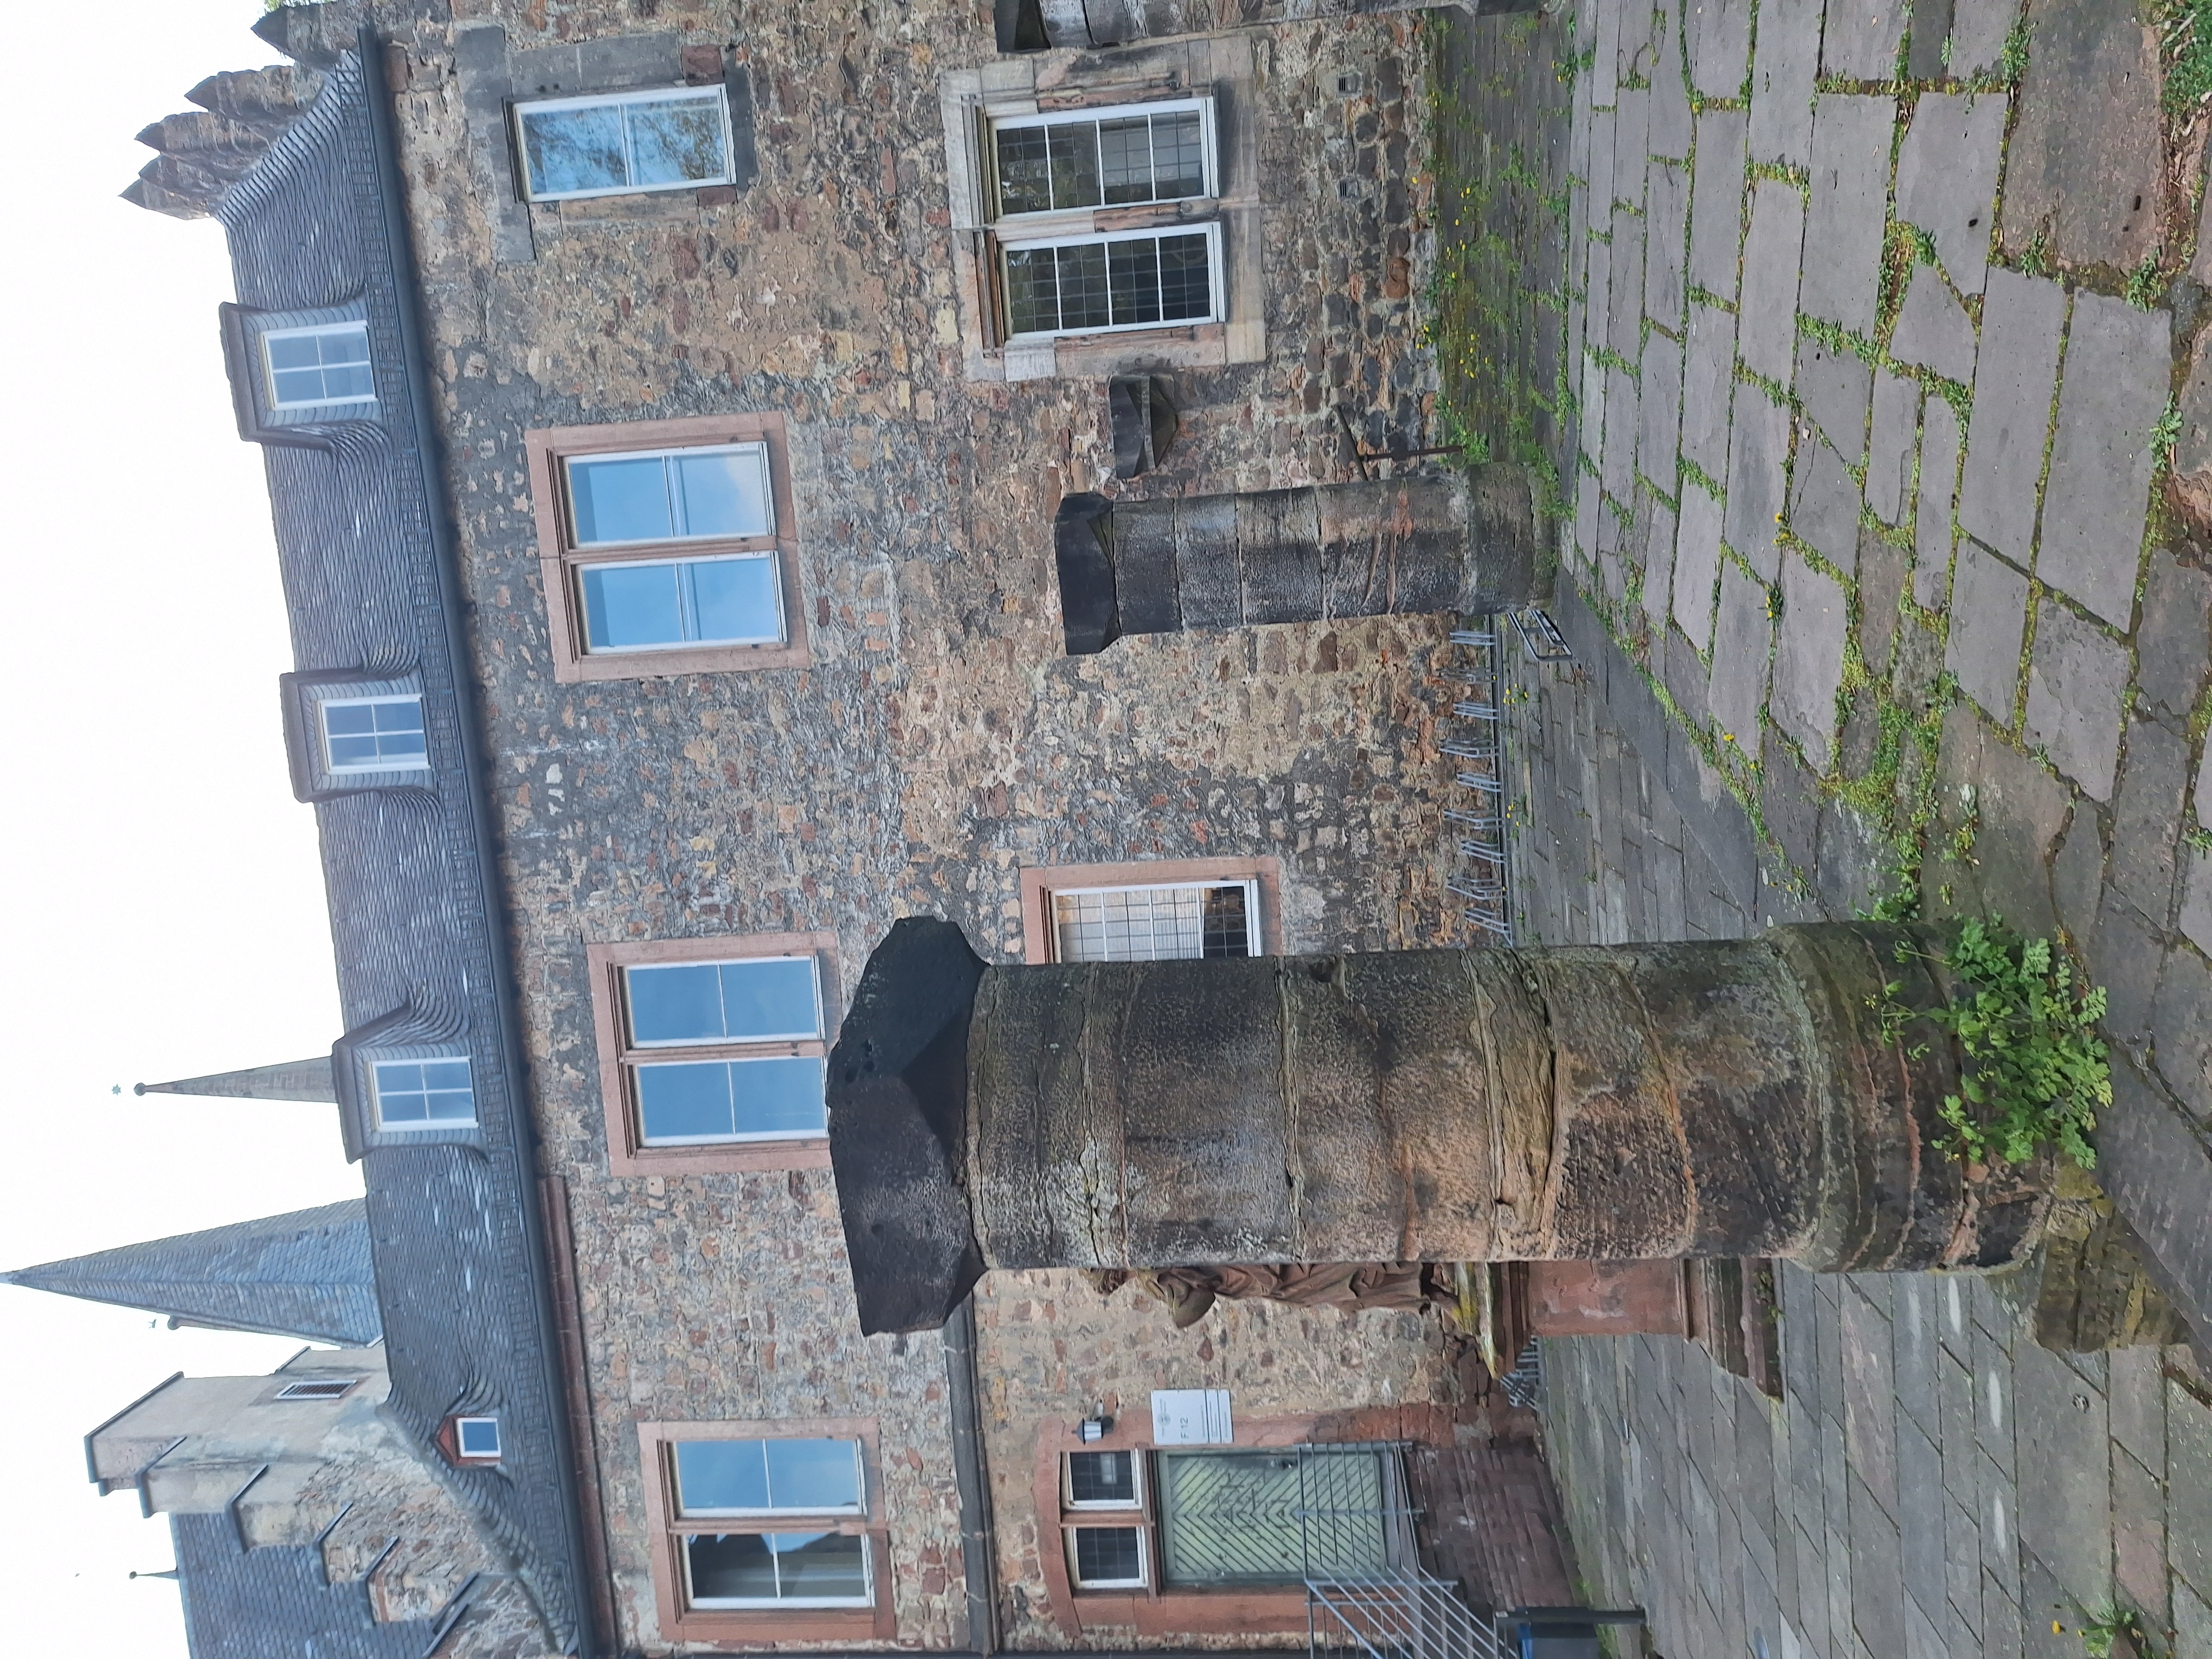
Building: Deutschhausstraße 10, Deutches Haus, Fachbereich Geographie